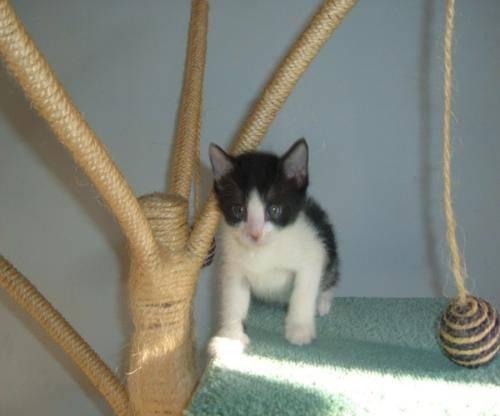
cat